Frederick Curzon, 7th Earl Howe

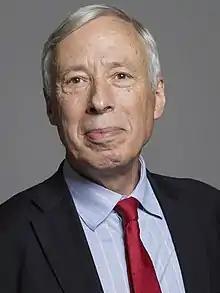
Official portrait, 2020

Frederick Richard Penn Curzon, 7th Earl Howe (born 29 January 1951), is a British peer who has been the Shadow Deputy Leader of the House of Lords since 2024. A member of the Conservative Party, he served previously as the Deputy Leader of the House of Lords from 2015 to 2024 and as Minister of State for Defence from 2015 to 2019. Howe is the longest continuously serving Conservative frontbencher, having held a front bench role in some capacity since 1991.